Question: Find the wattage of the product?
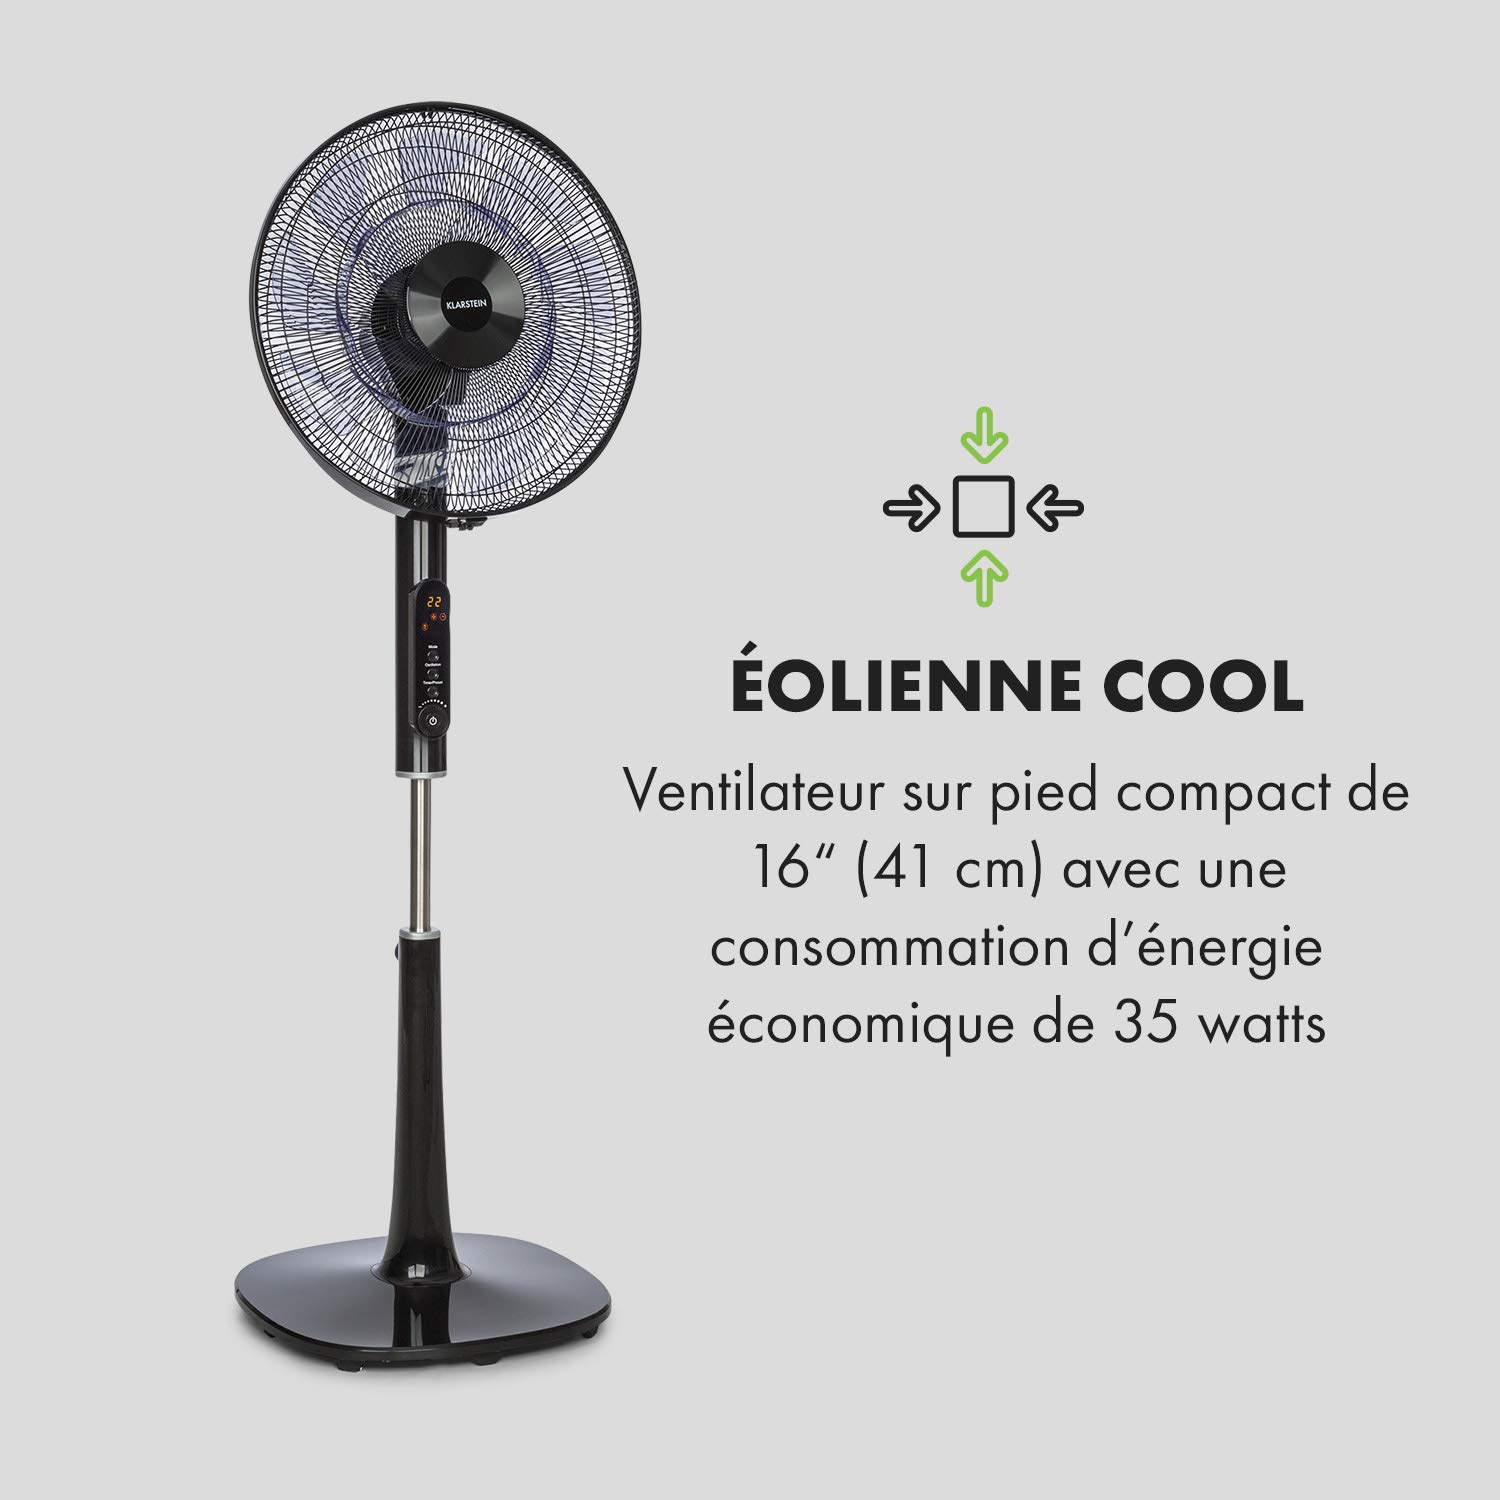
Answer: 35.0 watt